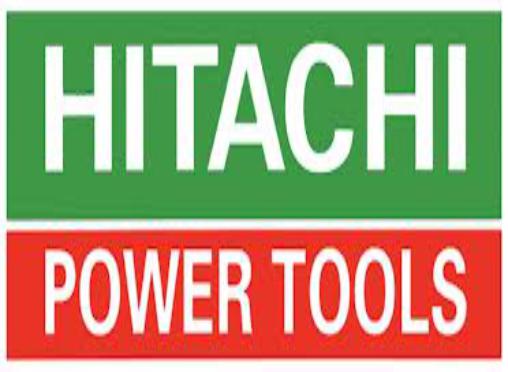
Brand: Hitachi
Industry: Leisure